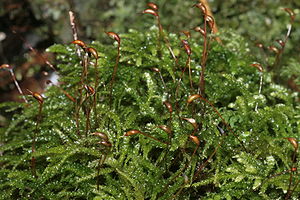
Eurhynchium
Stor næbmos Eurhynchium angustirete
Stor næbmos Eurhynchium angustirete
Eurhynchium er en slægt af mosser udbredt i Europa og Asien. Tre arter findes i Danmark. Eurhynchium betyder 'med smukt eller veludviklet næb', hvilket hentyder til sporehusets næbformede låg.